San Giacomo della Spada, Alcamo

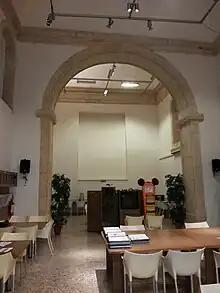
The Interior today

In 1642 they were renewed the privilege of and built a hostel for pilgrims next to the church, working from 1649 to 1746, which they had not yet completed in 1649. These hostels were located in the town centres and carried out different activities, assisting poor or sick people, widows, orphans and foundlings, much more when the number of pilgrims on long distances decreased a lot.